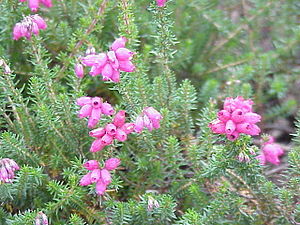
Grålyng
Grålyng, også skrevet Grå-Lyng, er en dværgbusk med en opstigende, åben vækst. Den er udbredt langs hele den europæiske atlanterhavskyst.